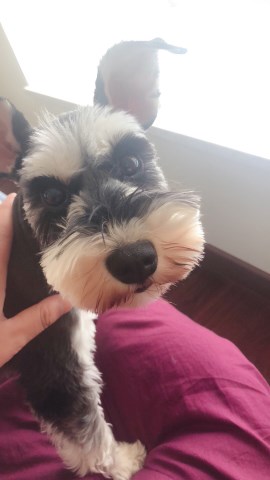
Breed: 2342-n000102-miniature_schnauzer